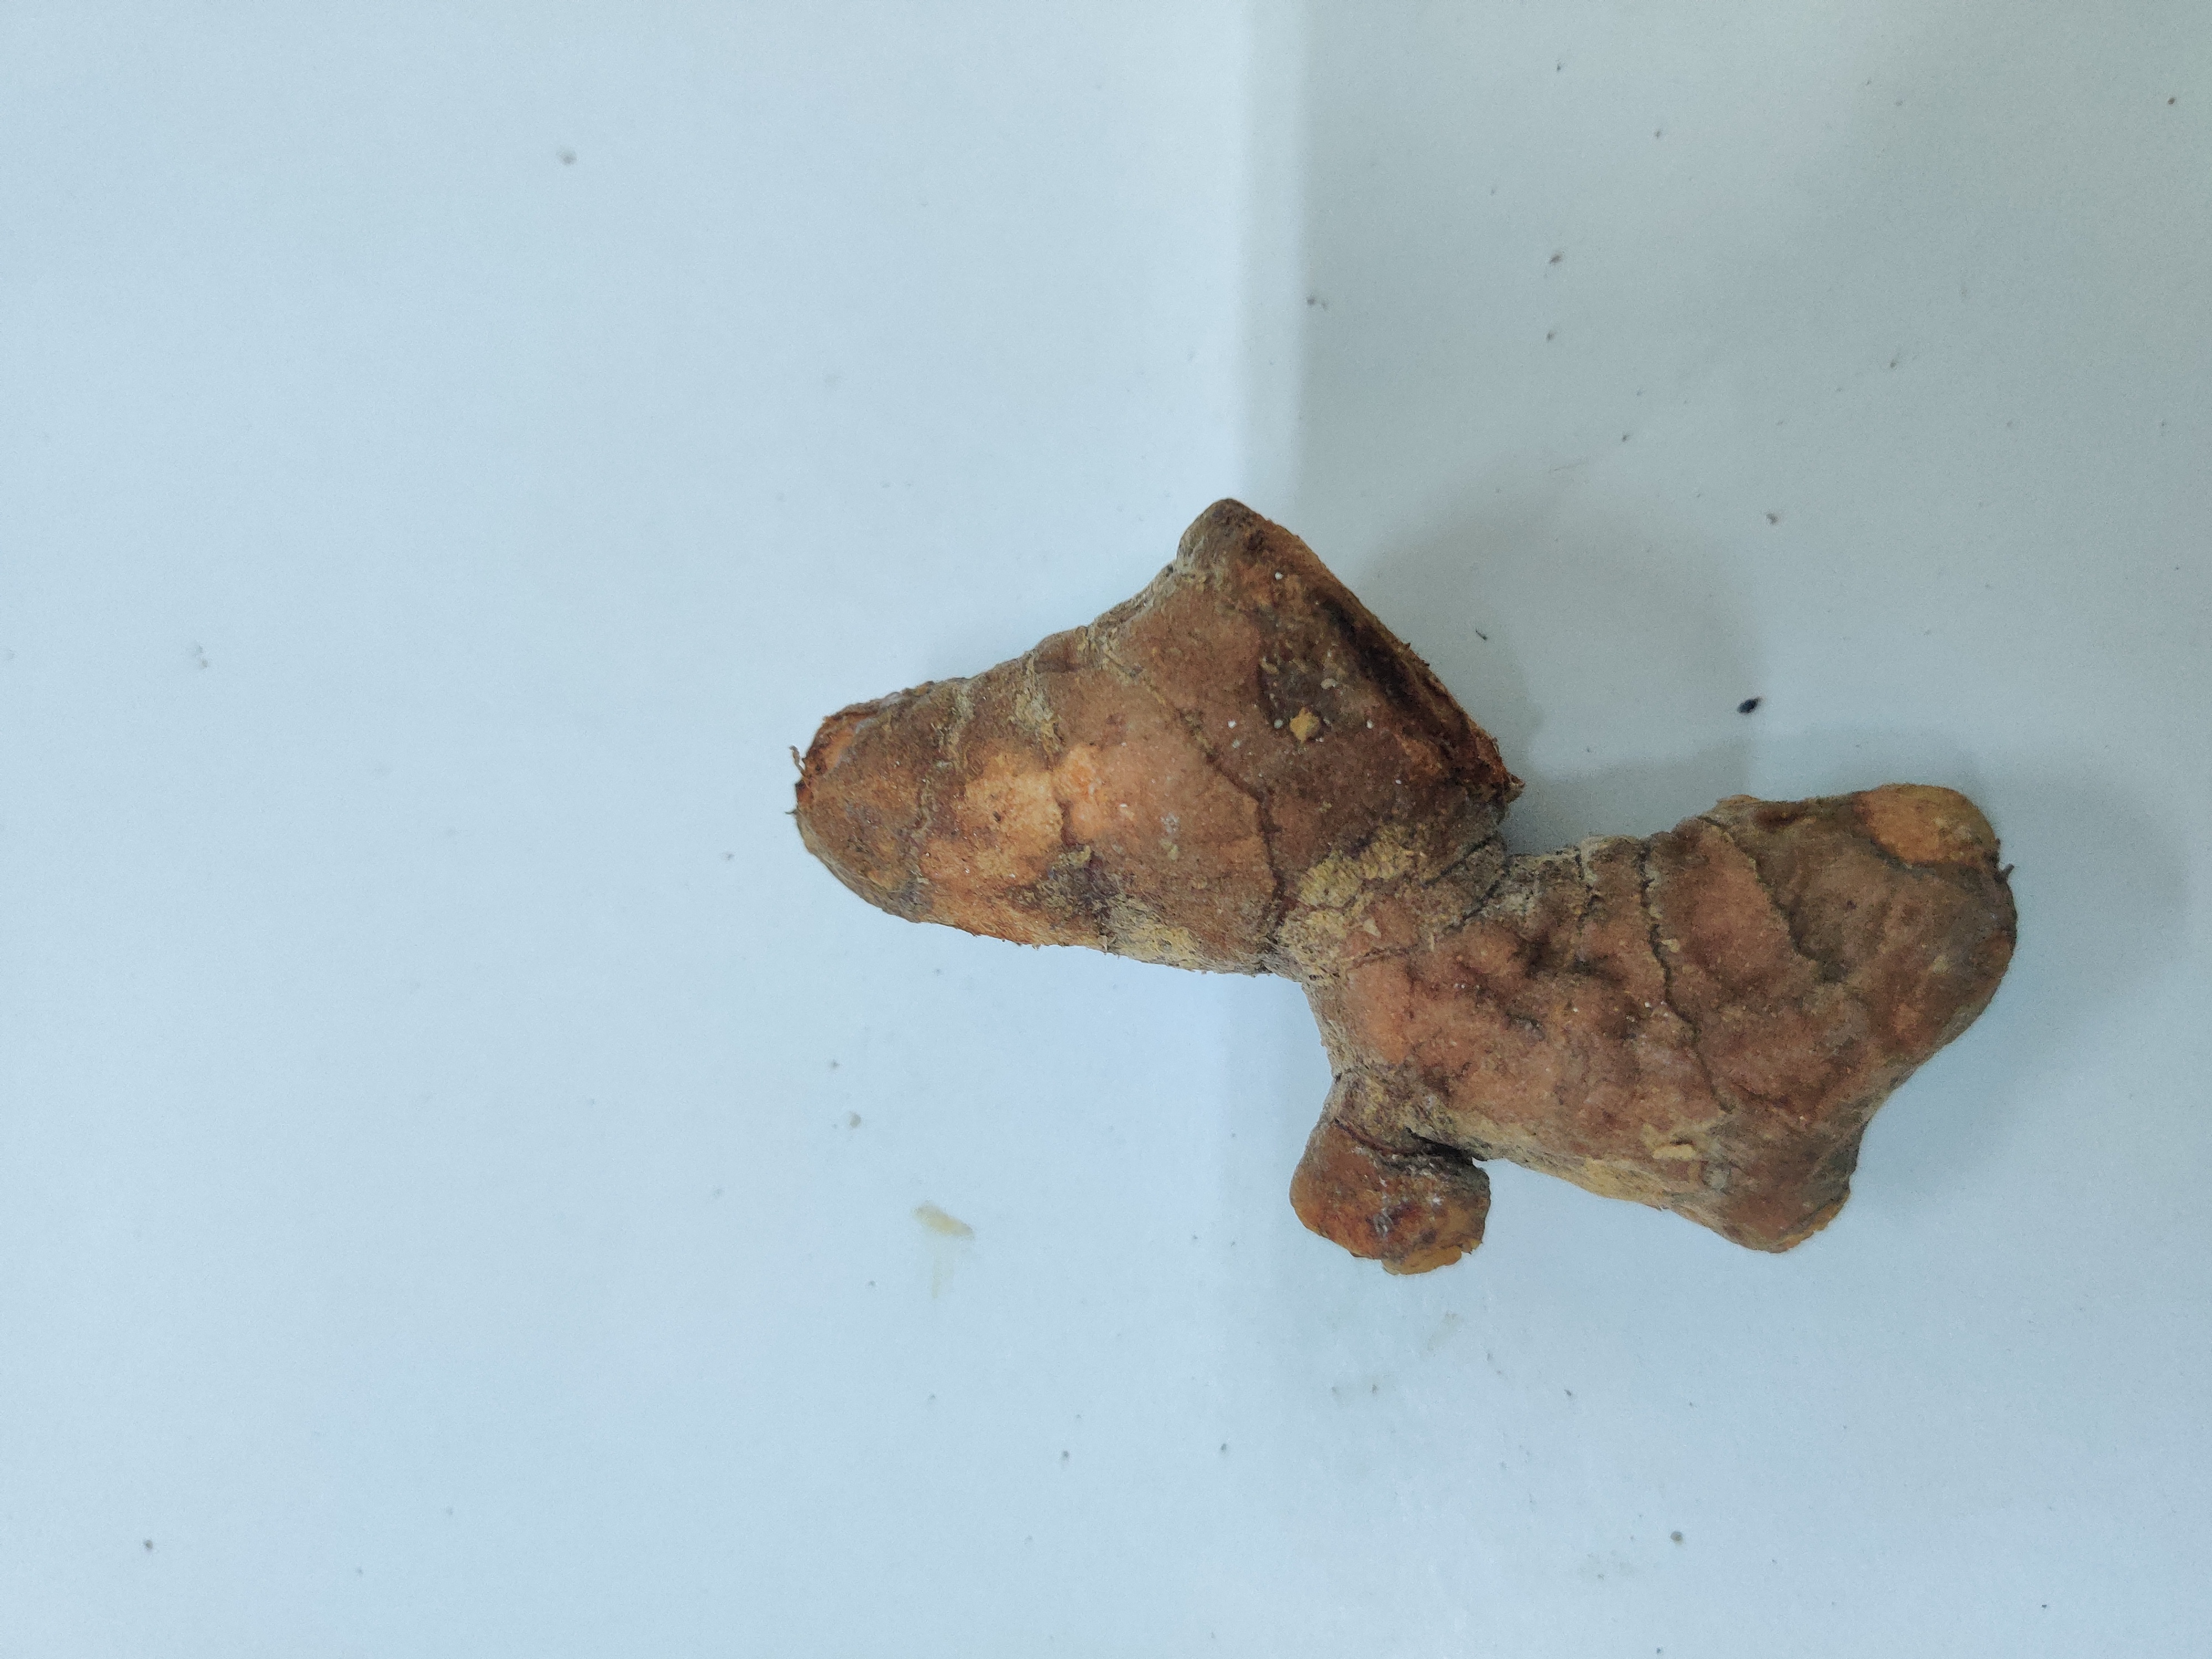
Crop: Turmeric
Condition: Severely Damaged